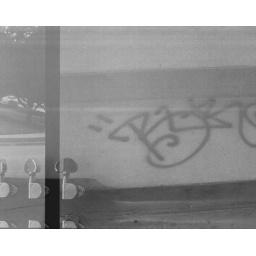
I took the graffiti picture... another person in my Photography I class took the guitar picture... came out pretty well I think.